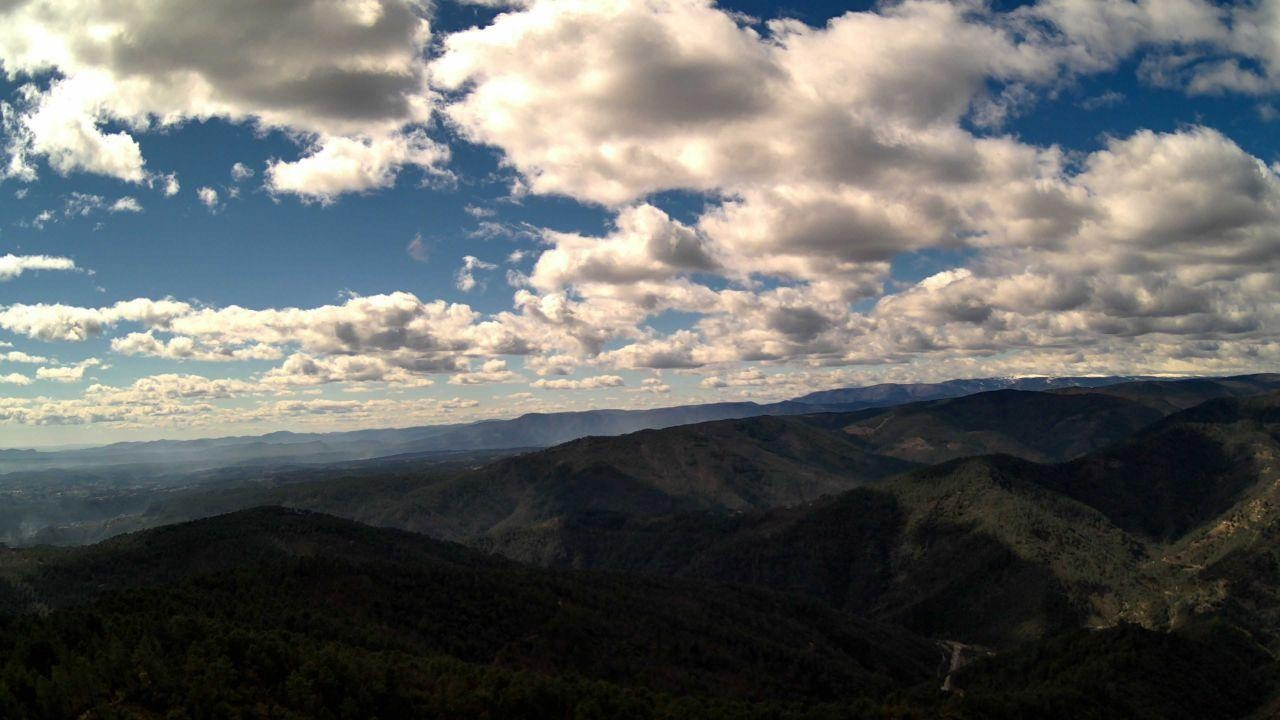
Fire: no
Smoke: yes